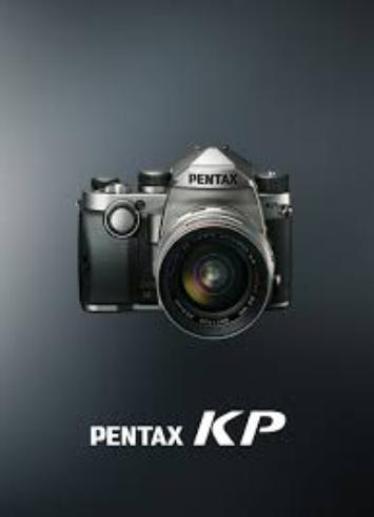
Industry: Electronic